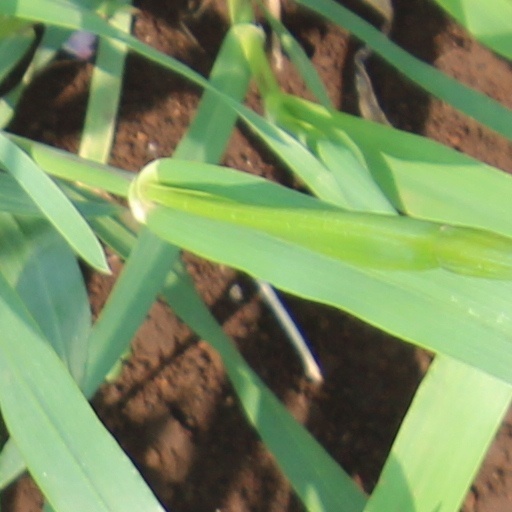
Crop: wheat